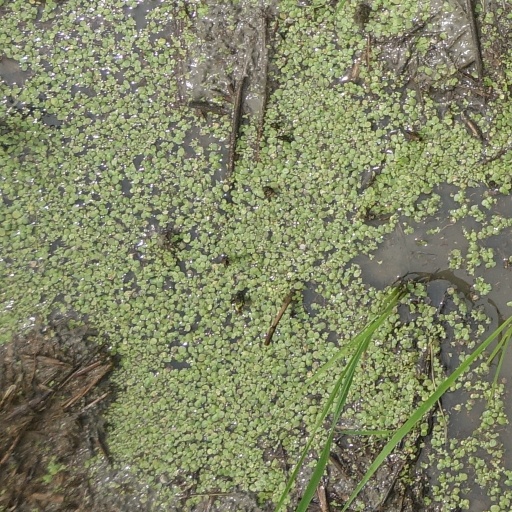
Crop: rice